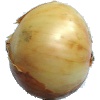
Label: white_onion